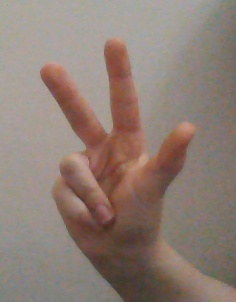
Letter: al